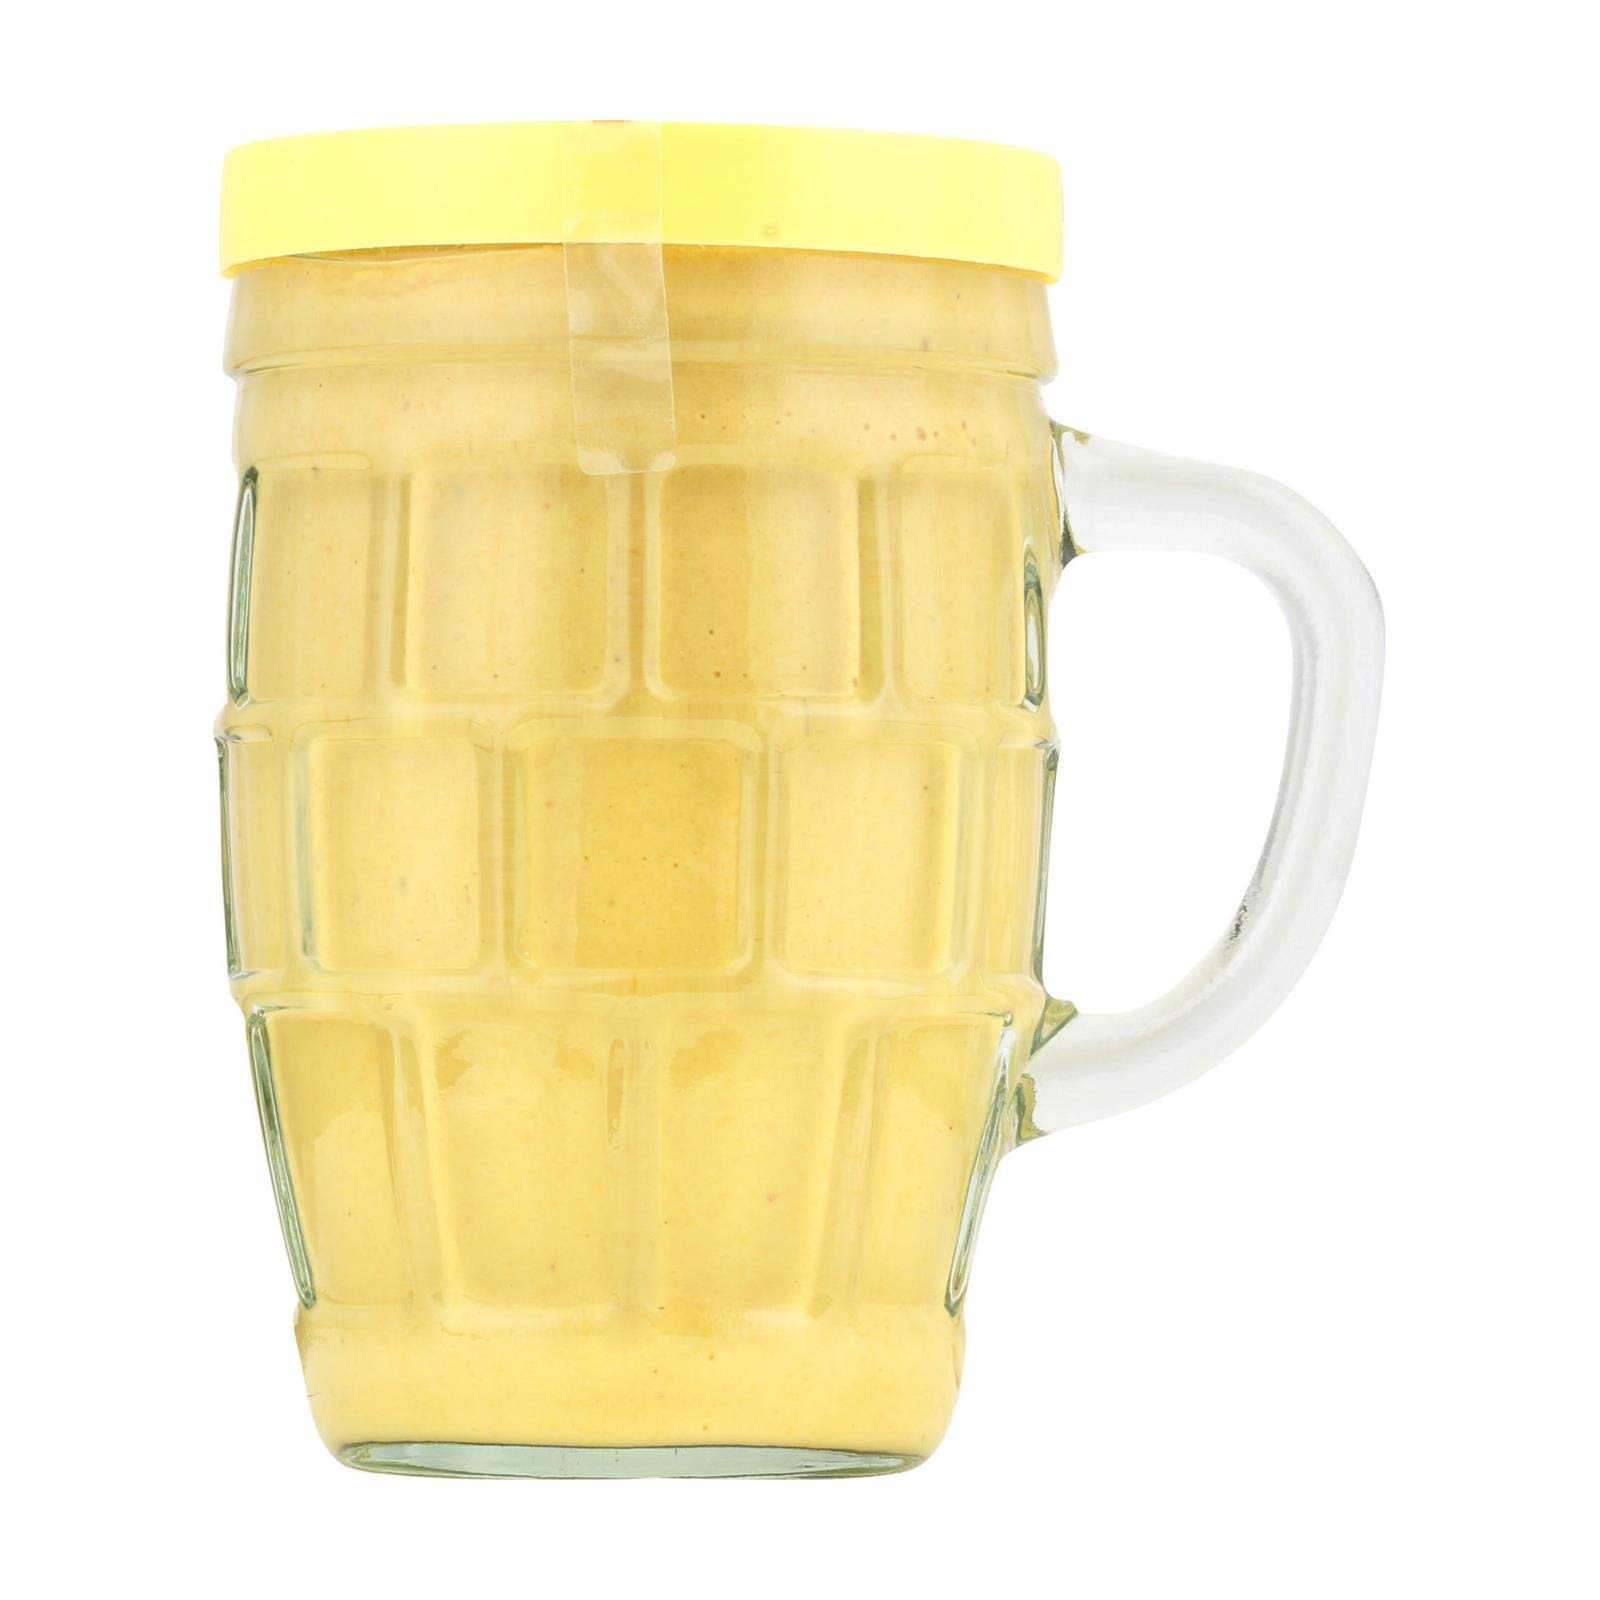
Item Name: Alstertor Dusseldorf Style Mustard - Case of 12 - 8.45 oz.
Bullet Point 1: Alstertor Dusseldorf Style Mustard - Case of 12 - 8.45 oz.
Bullet Point 2: No Refined Sugar
Bullet Point 3: No Artificial Ingredients
Bullet Point 4: Soups and Sauces
Bullet Point 5: Food and Beverage
Product Description: Traditional German mustard packaged in a mini beer stein.
Value: 1.0
Unit: Count

Price: 64.99